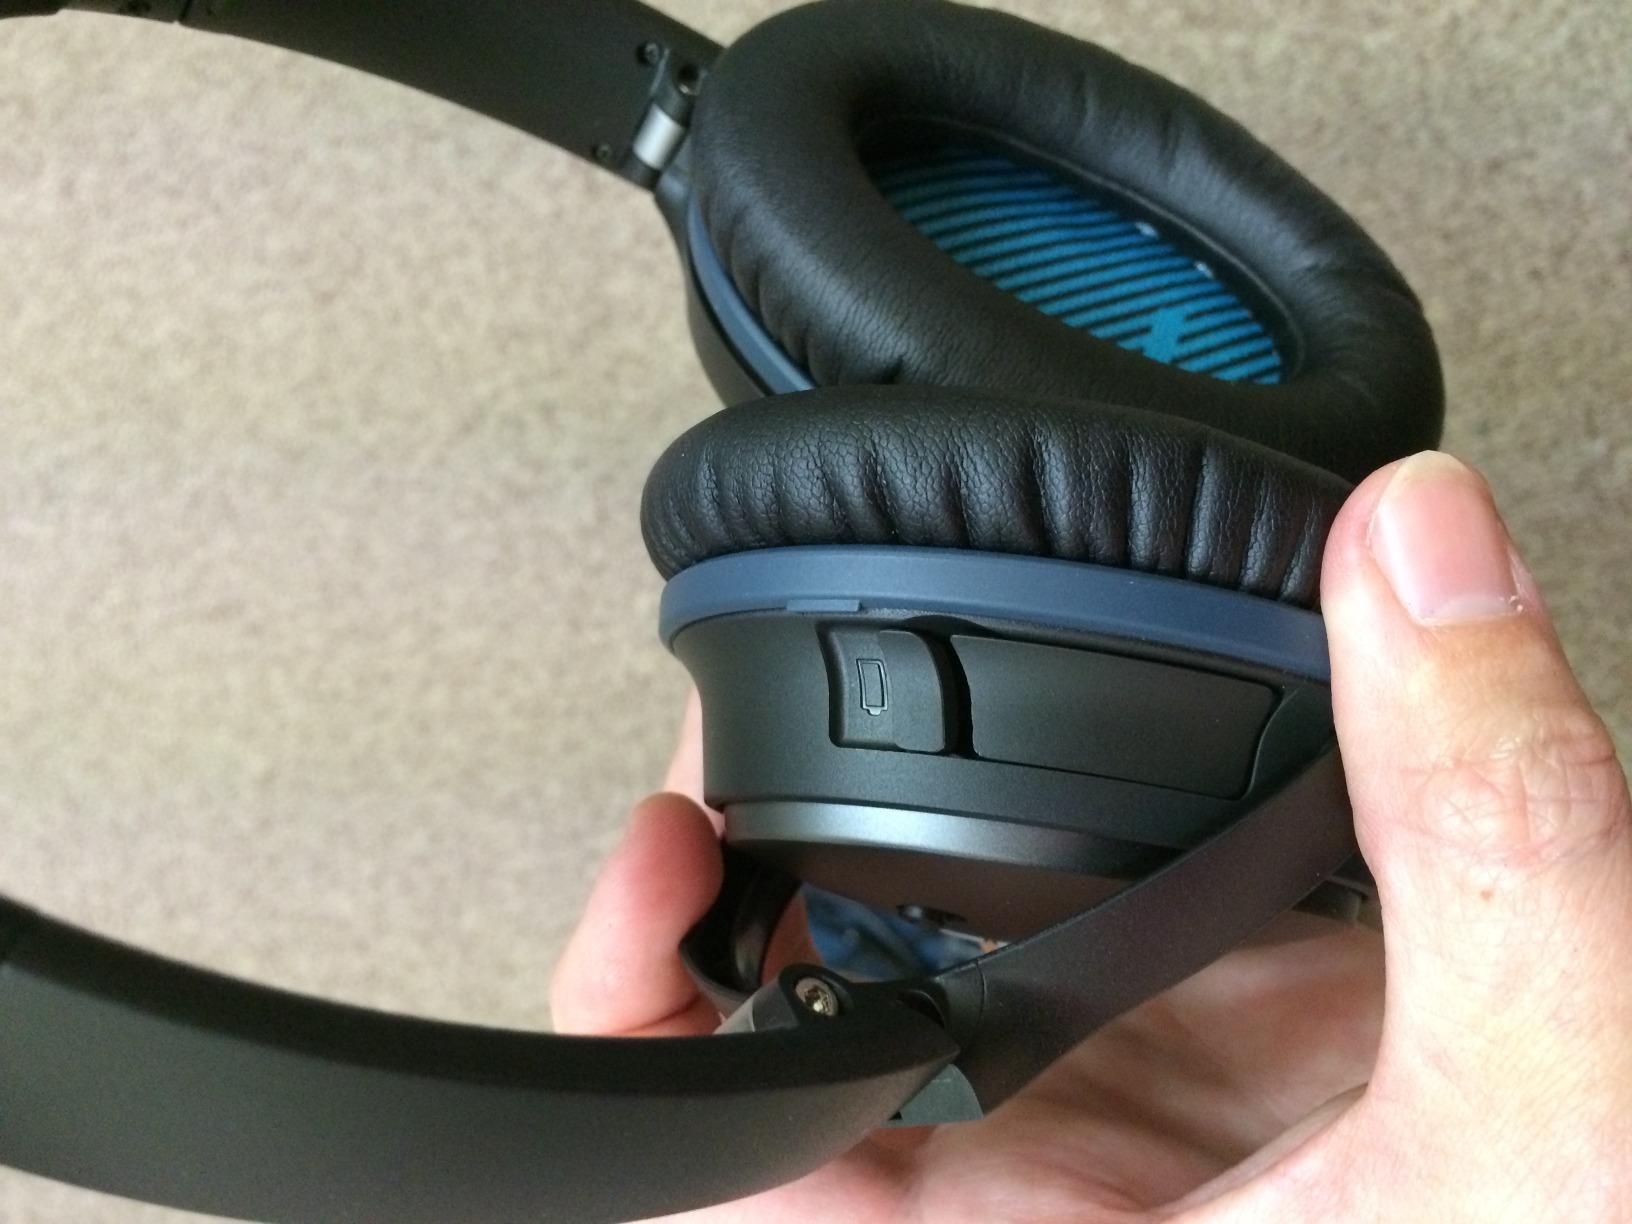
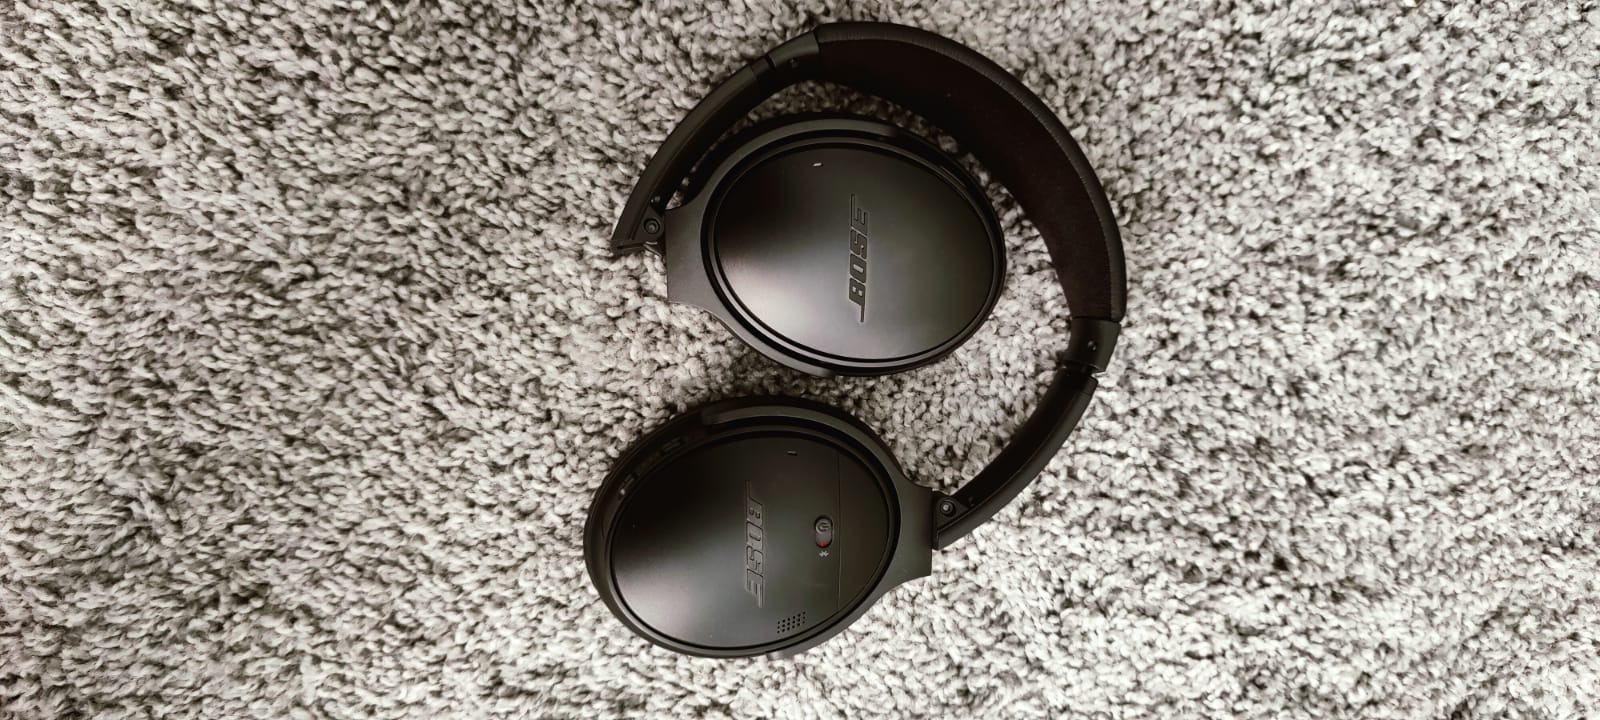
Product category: headphones
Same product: no